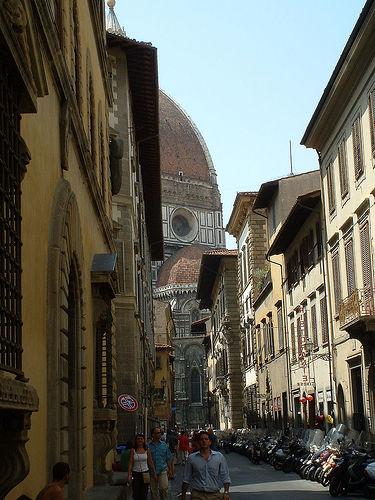
Weather: sun or clear